Mongkut

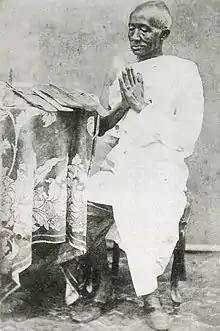
From 1824 to 1851 Prince Mongkut spent his life as a monk

Mongkut (literal meaning: "crown") was the second son of Prince Itsarasunthon, son of Phutthayotfa Chulalok, the first Chakri king of Siam (King Rama I) and Princess Bunrot. Mongkut was born in the Old (Thonburi) Palace in 1804, where the first son had died shortly after birth in 1801. He was followed by Prince Chutamani in 1808. In 1809, Prince Itsarasunthon was crowned as Phutthaloetla Naphalai (later styled King Rama II). The royal family then moved to the Grand Palace. Thenceforth, until their own accessions as kings, the brothers were called Chao Fa Yai and Chao Fa Noi.